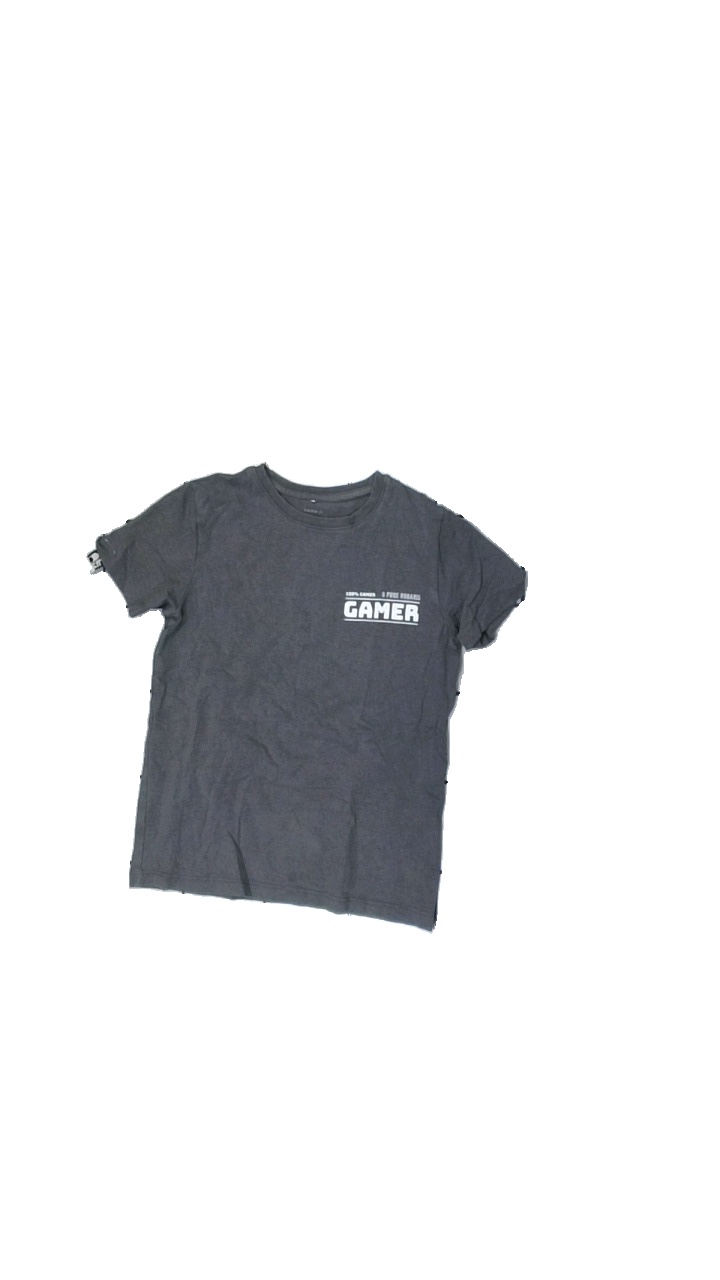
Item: T-shirt (Children)
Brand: Name It
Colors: White, Grey
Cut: Regular, C-collar
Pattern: Other
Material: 100% cotton
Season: All
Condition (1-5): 3
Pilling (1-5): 4
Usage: Reuse
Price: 50-100